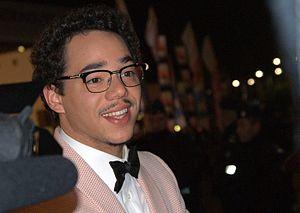
Ben l'Oncle Soul aux NRJ Music Awards
Benjamin Duterde, de son nom de scène Ben l'Oncle Soul au début de sa carrière devient BEN. avec son quatrième album Addicted to you, est un chanteur français né le 10 novembre 1984 à Tours en Indre-et-Loire.